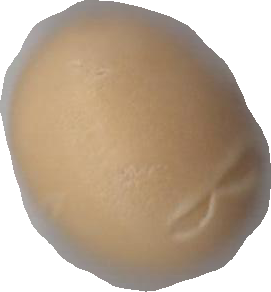
Variety: Grobogan